Back-to-back house

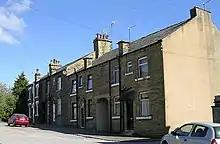
Back-to-back houses in Bellshaw Street, Bradford, showing a covered entrance to the courtyard

Leeds and its surrounding region is the only area where back-to-back houses still exist in large numbers, having been refurbished to include "mod cons" such as indoor bathrooms and central heating. These modernised back-to-backs are popular with residents because they are easier to maintain than typical houses. The houses have proved to be popular with buy to let investors, who helped to increase prices significantly during the early-mid 2000s. The house style is also popular among student populations, as little exterior maintenance is required and they are often close to universities and colleges, particularly in the areas of Headingley, Burley and Kirkstall.